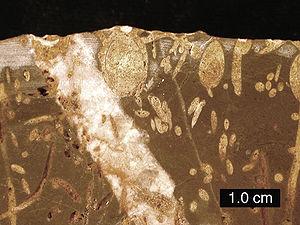
Les collines de Mendip, en anglais Mendip Hills, communément appelées The Mendips, sont des collines situées dans le Somerset, en Angleterre, au sud-ouest des villes de Bristol et de Bath. Elles culminent à 325 mètres d'altitude à Black Down. Principalement constituées de calcaire, avec du grès et des roches volcaniques, elles présentent un relief karstique prononcé, avec un plateau sommital où s'enfonce un important réseau souterrain, des versants entrecoupés de gorges et des piémonts où ressurgissent les cours d'eau. Ceux-ci sont alimentés par d'importantes précipitations provoquées par le climat tempéré humide de la région. Les nombreuses prairies naturelles couvrant la partie supérieure des collines ont été aménagées par l'homme, notamment pour y pratiquer l'élevage. L'essentiel de la population, longtemps restée démunie en raison de son relatif isolement, se concentre dans leur partie basse.